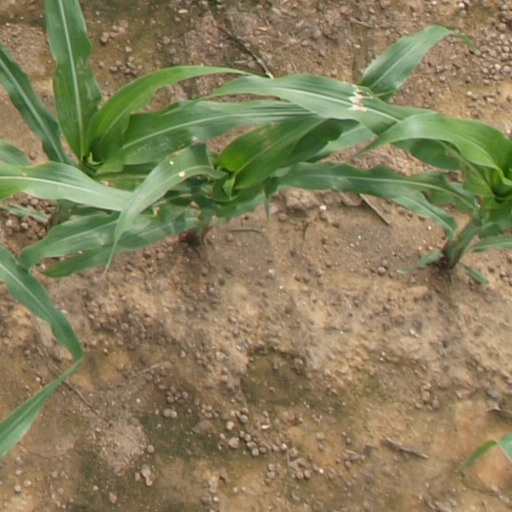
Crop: maize; corn